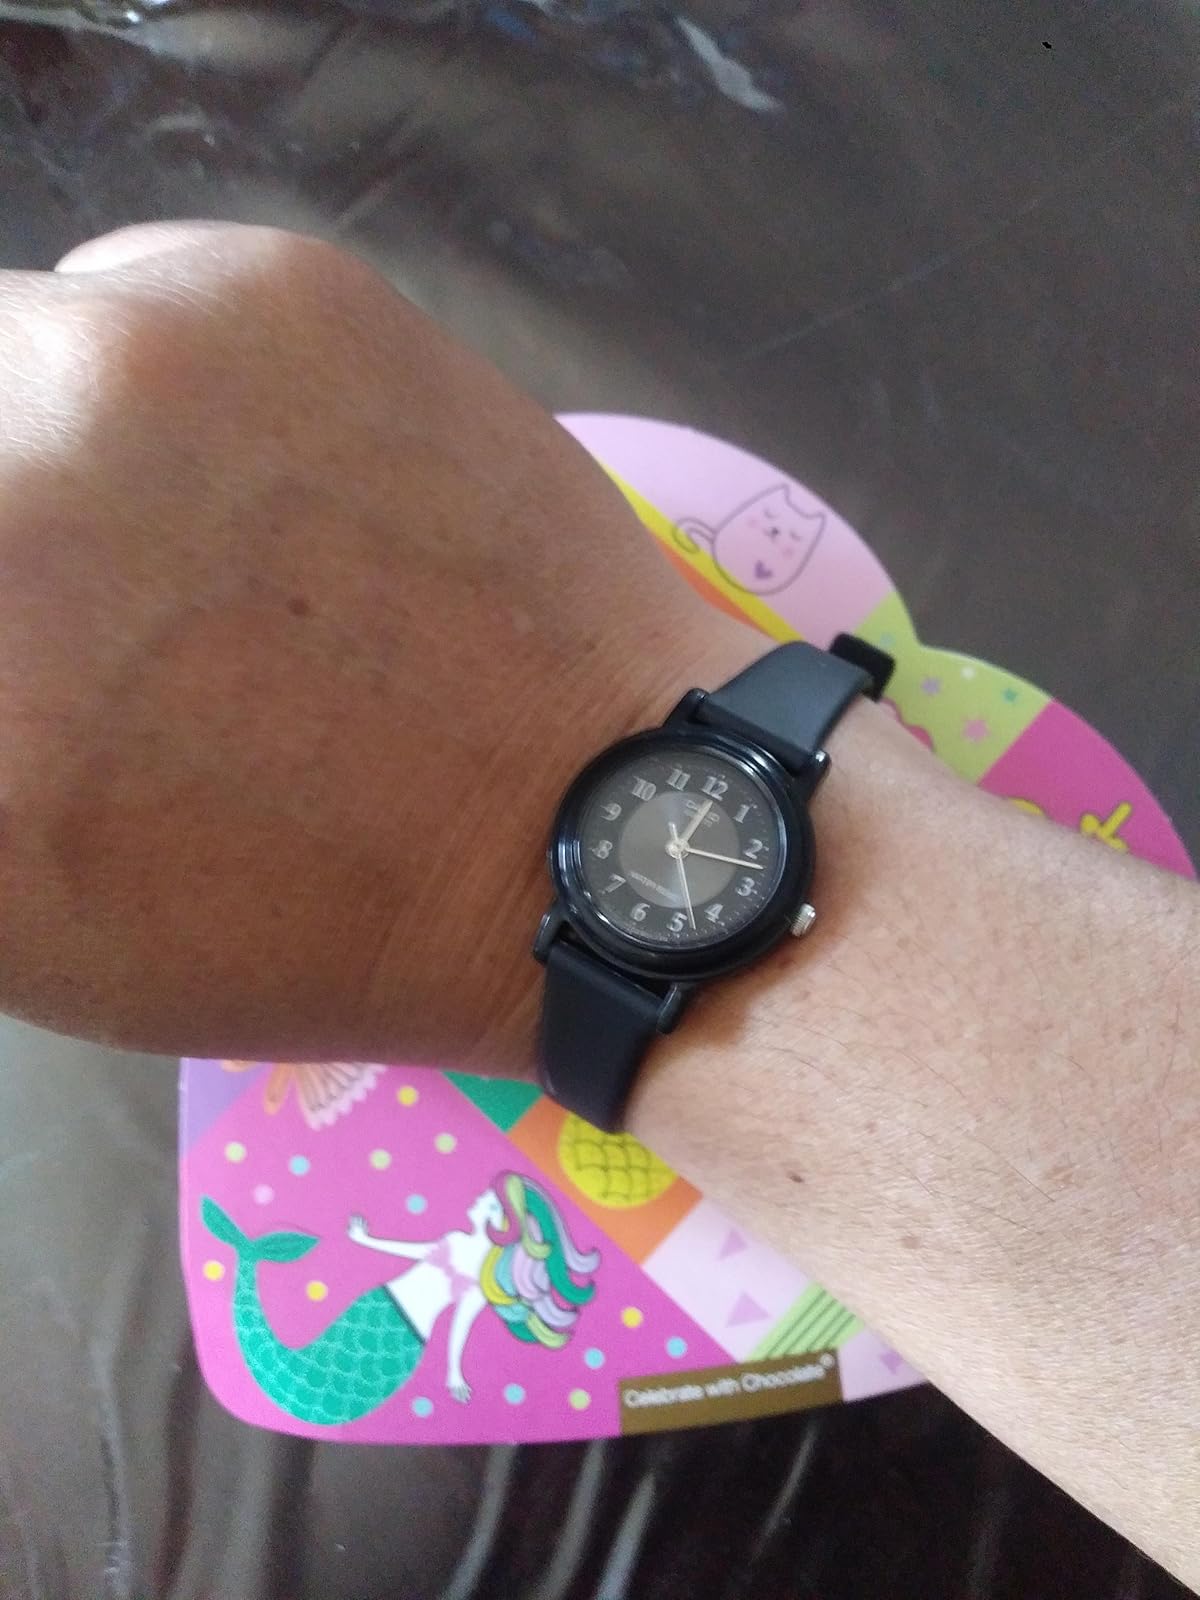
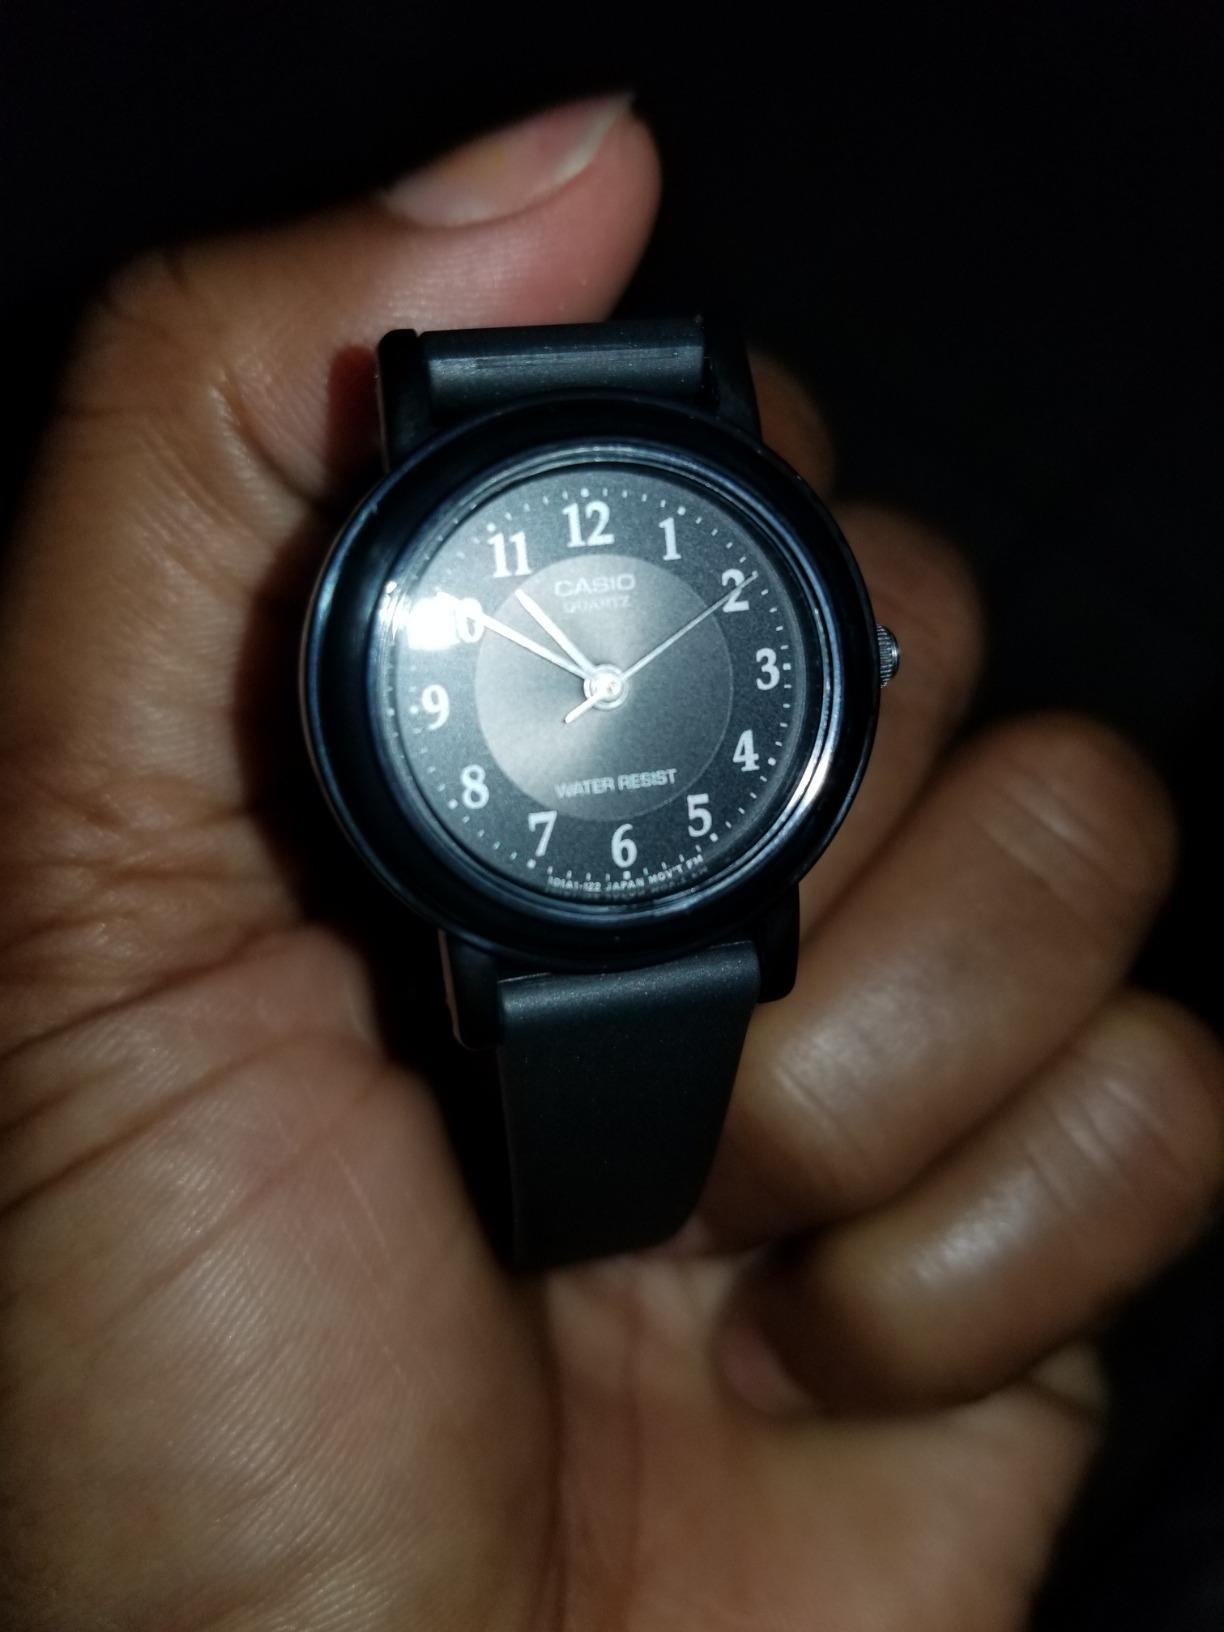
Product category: accessories_watch
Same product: yes